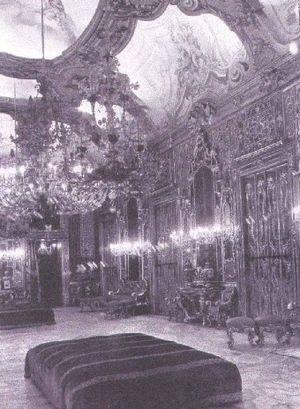
Le palais Valguarnera-Gangi, également appelé palais Gangi, est un édifice du XVIIIᵉ siècle au centre du quartier de la Kalsa, à Palerme, en Sicile. Propriété des princes Valguarnera, puis des princes Gangi, il se situe sur la Piazza Croce dei Vespri. Sa construction, typique du baroque sicilien, commença vers 1750 et s'acheva dans les années 1780.